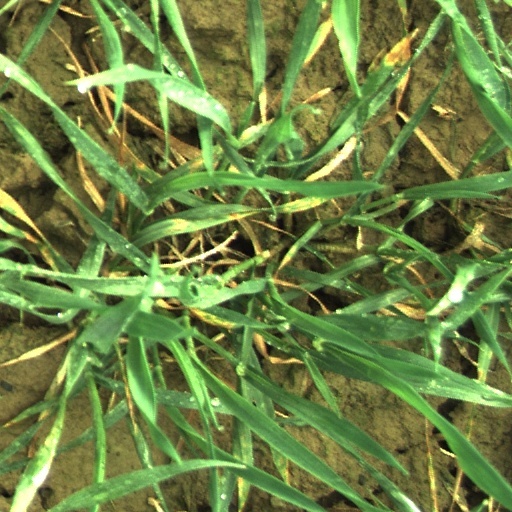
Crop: wheat